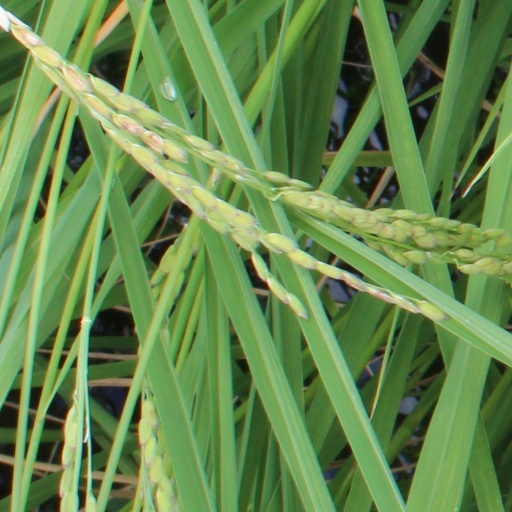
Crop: rice